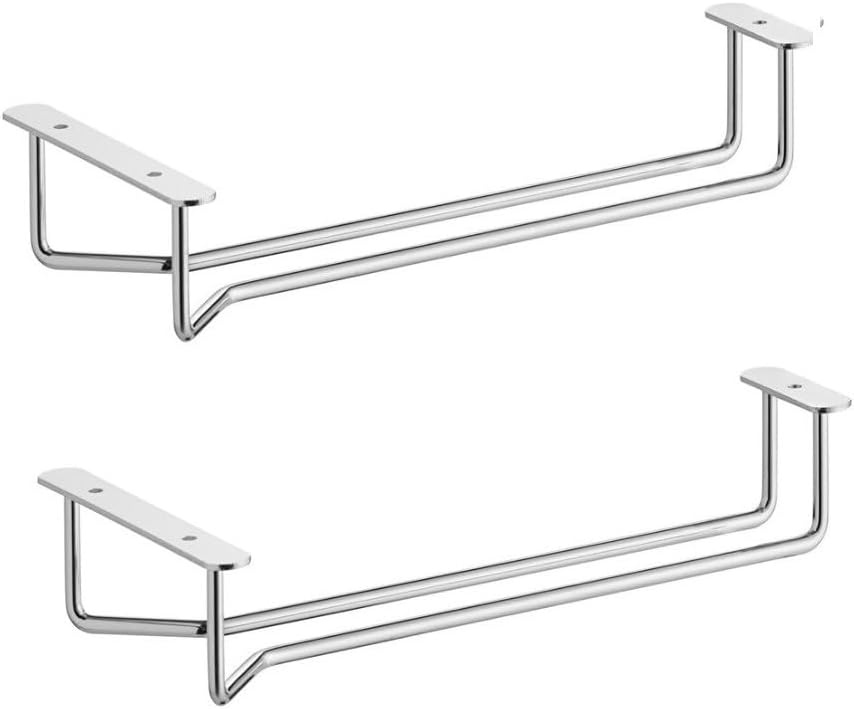
Soro Essentials- 10" Glass Hanging Stemware Rack Chrome Plated Set of 2- Wine Glass Hangers Under Shelf Cabinet Wire Wine Holder Storage Hanger for Cabinet Kitchen Bar or Home
Overview Material : Iron Color : Chrome Finish Special Feature : Durable Product Dimensions : 10"D x 4.6"W x 1.6"H Shelf Type : Accent Shelf About this item Crafted from polished chrome, this under-cabinet wine glass rack blends durability with contemporary charm. Its sleek finish and modern design add an elegant accent to your kitchen, home bar, or dining space. Built to withstand daily use, this stemware holder is easy to maintain and designed for long-lasting style and functionality. Maximize your storage in style—install one or multiple racks under your cabinets to create a streamlined, organized look. Whether in a residential kitchen or a hospitality setting, this rack provides convenient access to your glassware while enhancing the room’s overall aesthetic. Space-saving and versatile, this stemware rack is perfect for compact areas like small kitchens, mini bars, RVs, or mobile carts. It offers an efficient solution to hang wine glasses, champagne flutes, or other stemmed glassware, helping you free up valuable cabinet or countertop space and keep everything in order. Showcase your collection with confidence. The open design lets you display your glassware while keeping it within reach—ideal for entertaining or everyday use. Whether you're displaying vintage finds or matching sets, this rack keeps your pieces secure and beautifully presented. Measures 10" x 4-5/8" x 1-5/8", 10"Glass Hanging Stemware Rack Chrome Plated Set of 2.
Brand: Soro+Essentials
Category: Home & Garden > Kitchen & Dining > Kitchen Tools & Utensils > Kitchen Organizers > Drinkware Holders